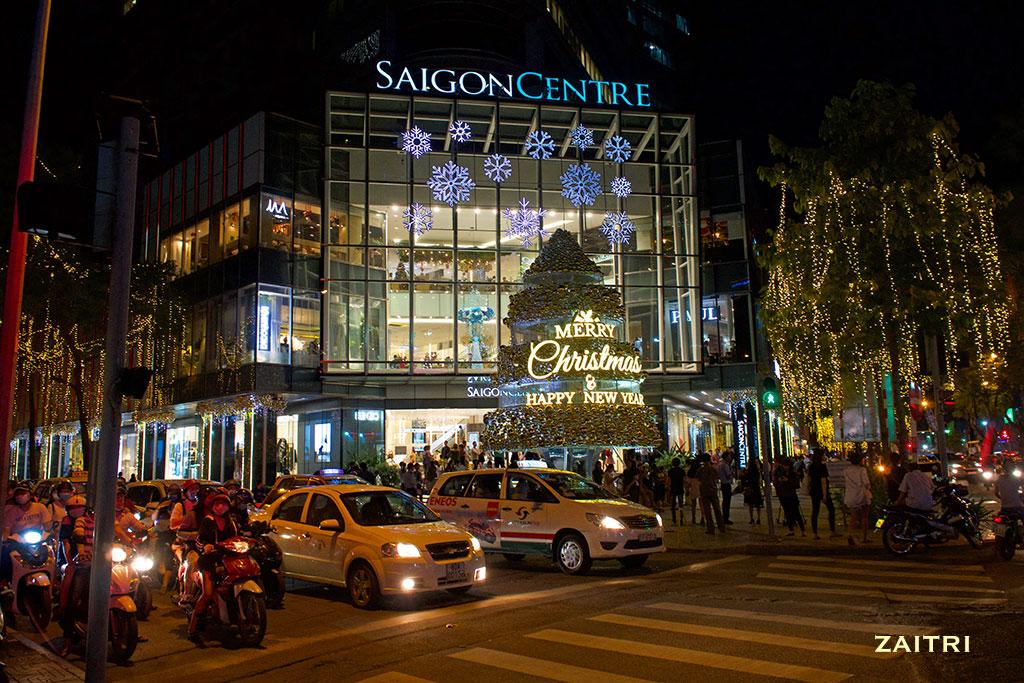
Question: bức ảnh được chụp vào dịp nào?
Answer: bức ảnh được chụp vào dịp giáng sinh